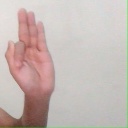
अक्षर: फ